Powell House (Yakima, Washington)

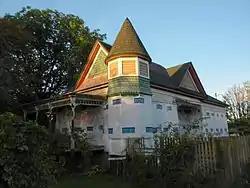

The Powell House is an historic U.S. home located in Yakima, Washington at 207 South 9th Street.